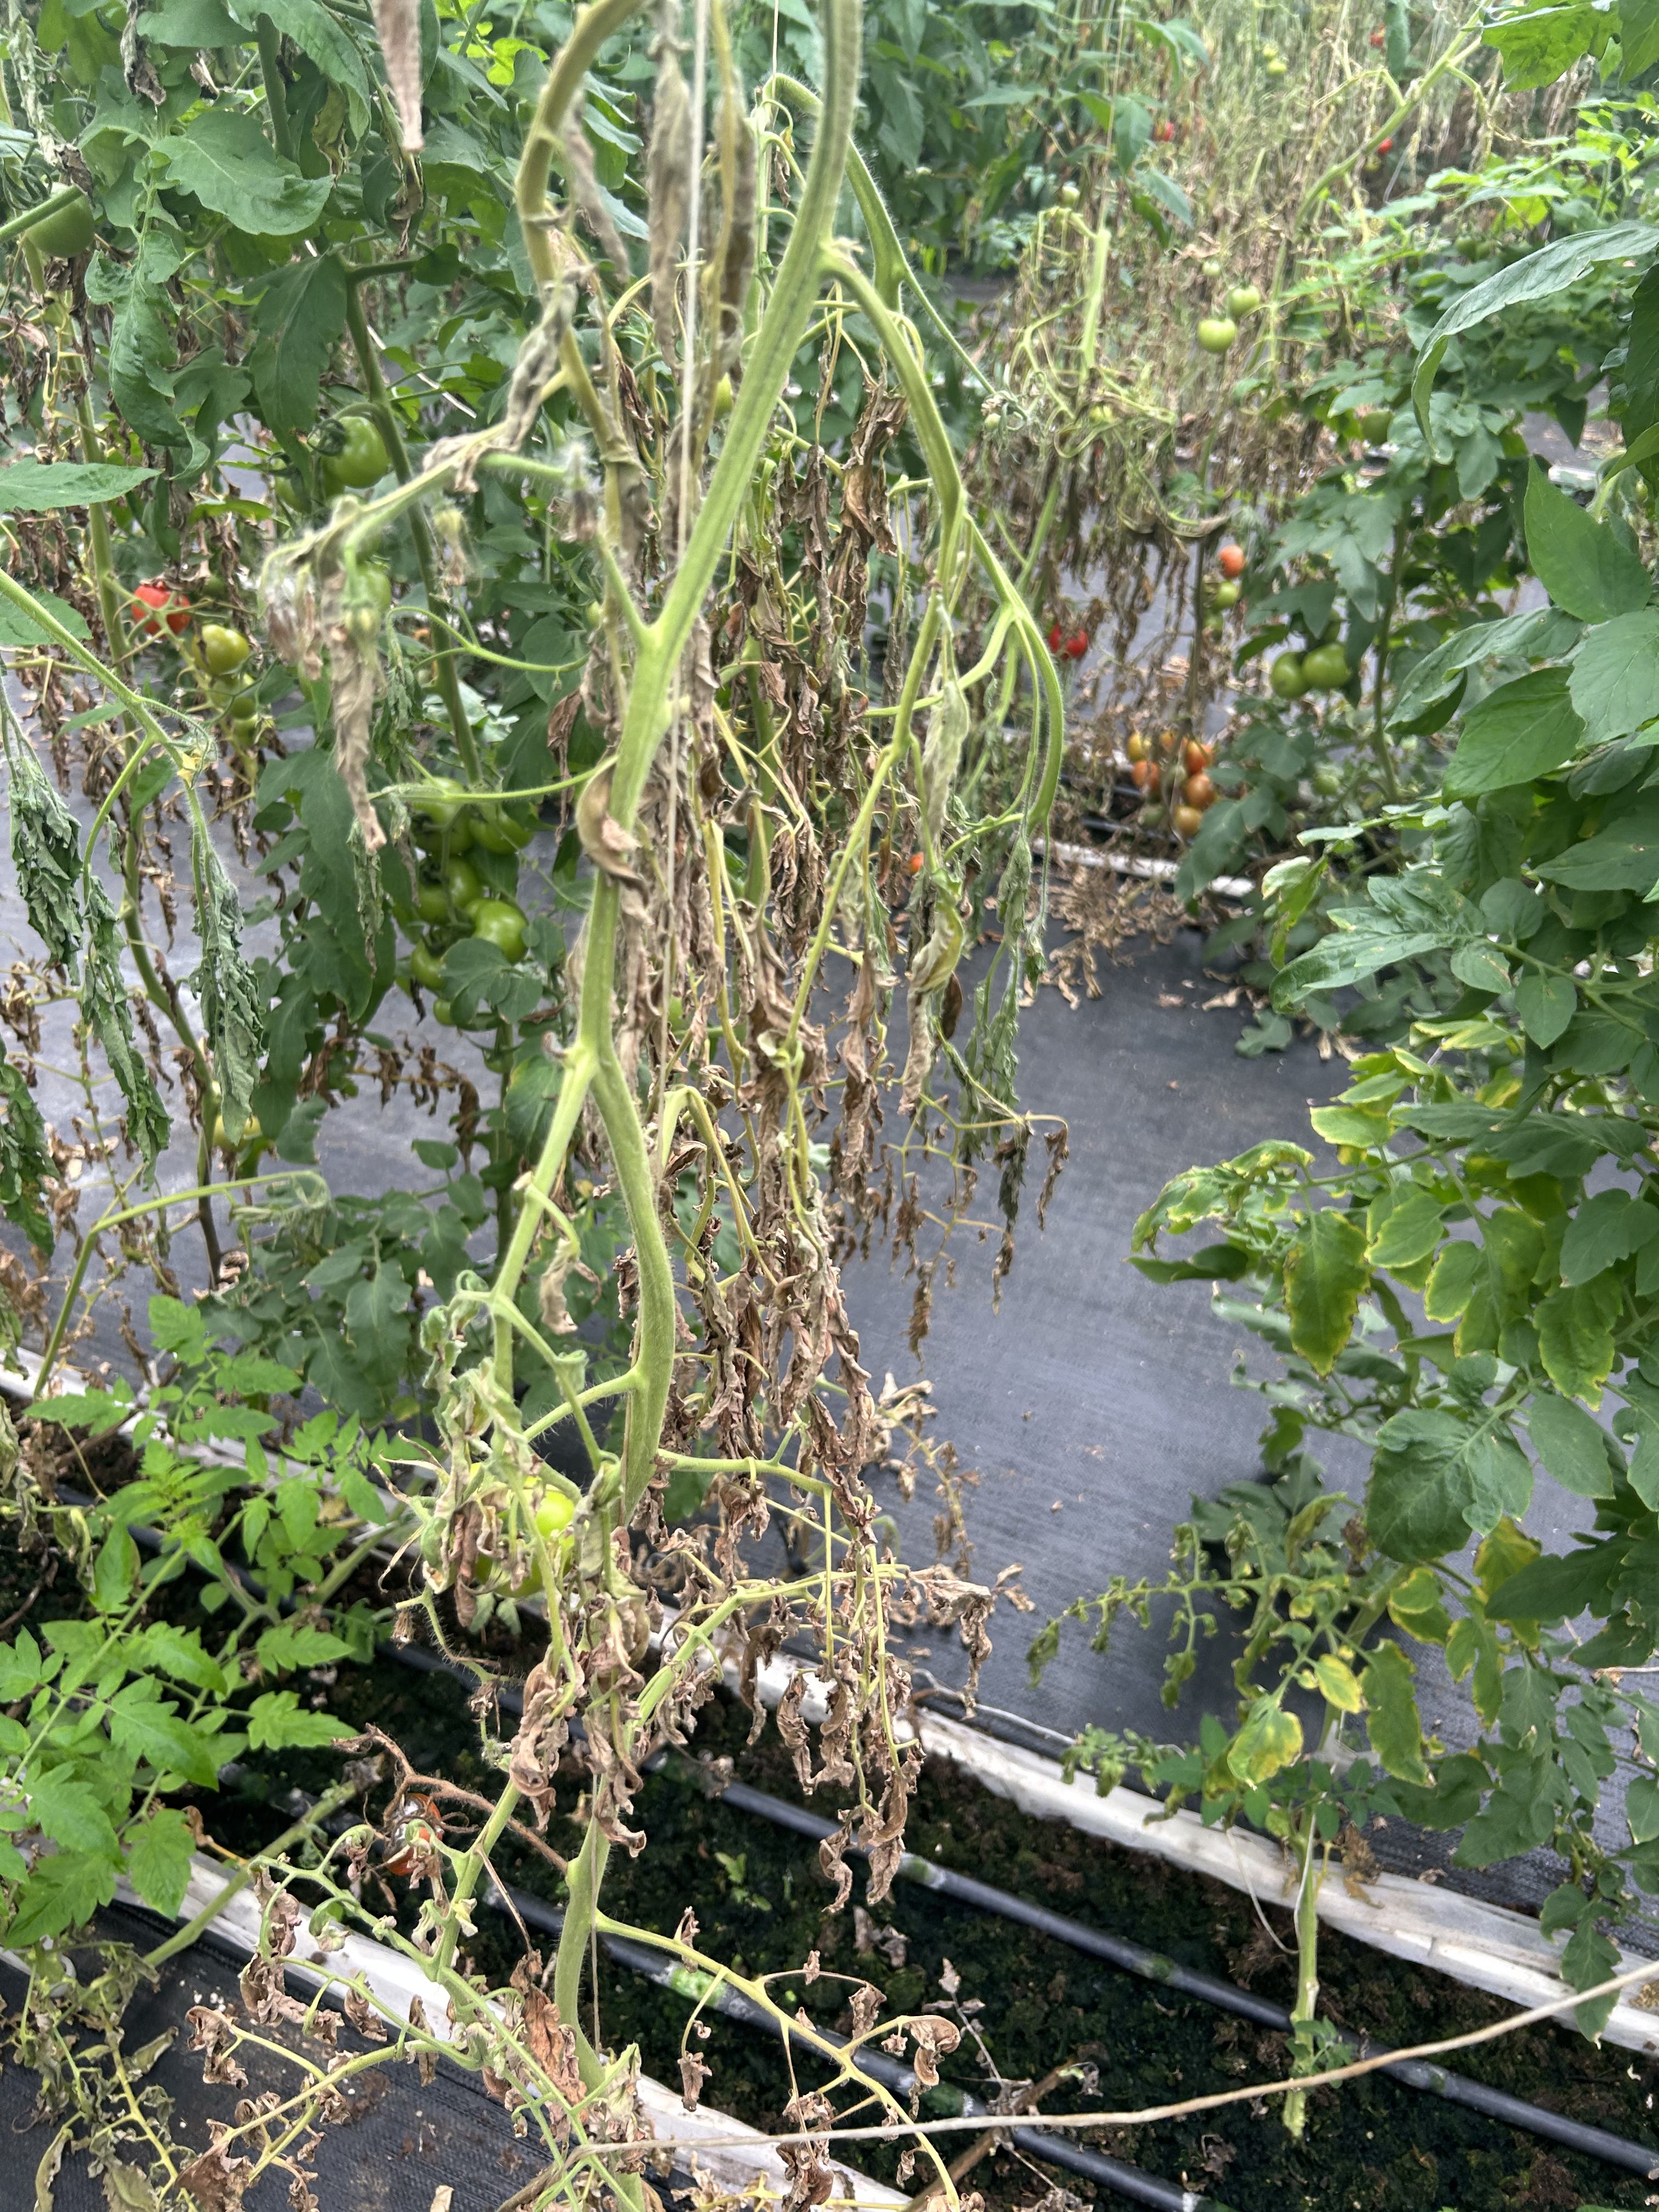
Disease: Wilt